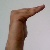
The image shows a hand gesture representing a space in Indian Sign Language.